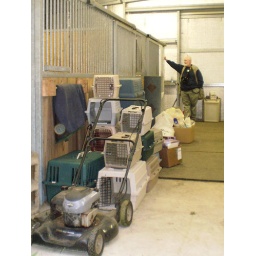
50 cats in the barn